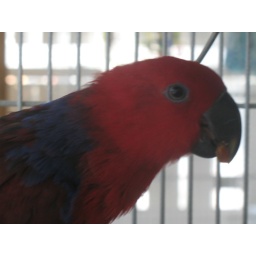
Young female red-sided eclectus eating a nut at Pet Country, a pet store in Lake Forest, CA.